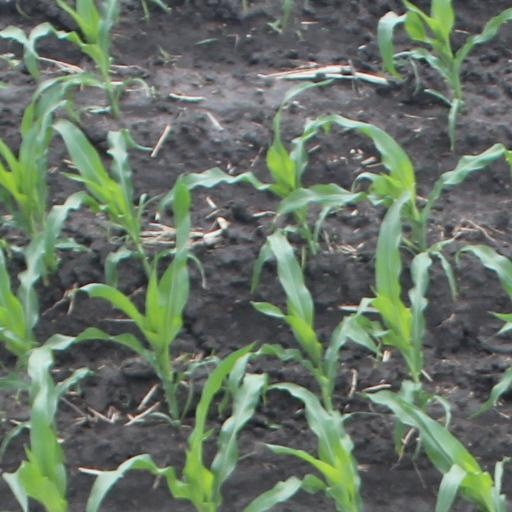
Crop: maize; corn